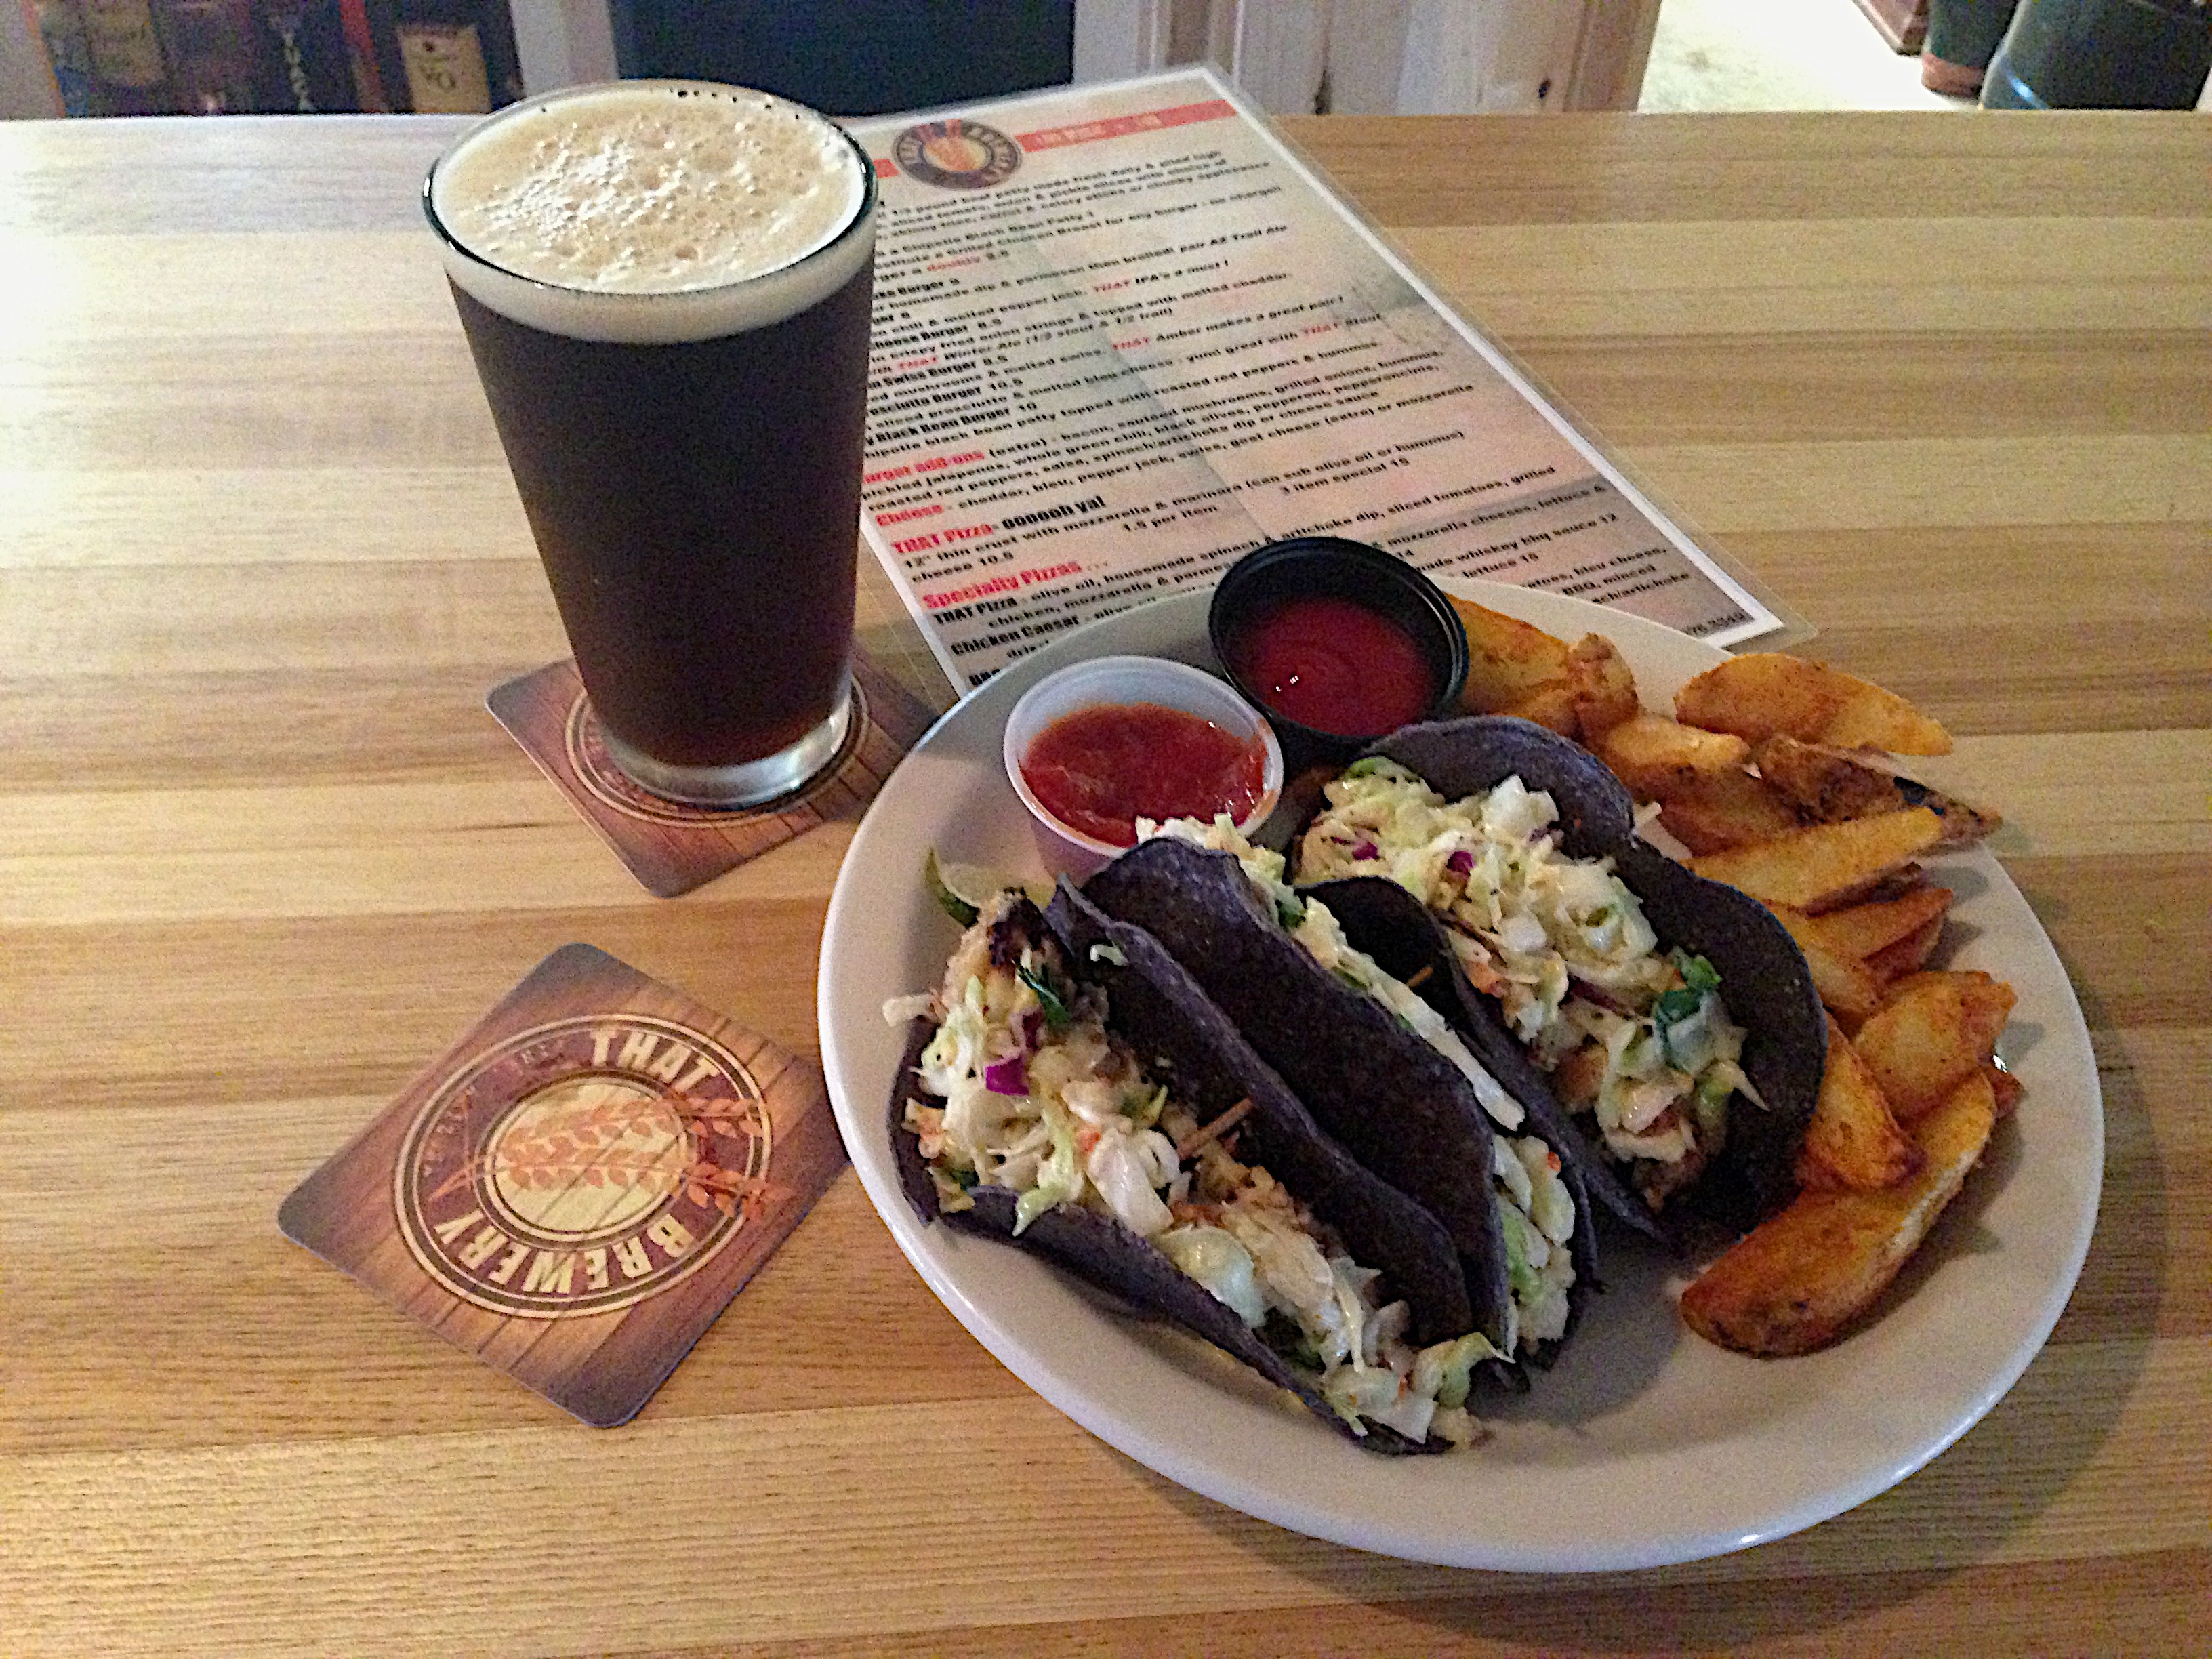
restaurant, dish, meal, food, breakfast, lunch, cuisine, beer, asian food, thatbrewery